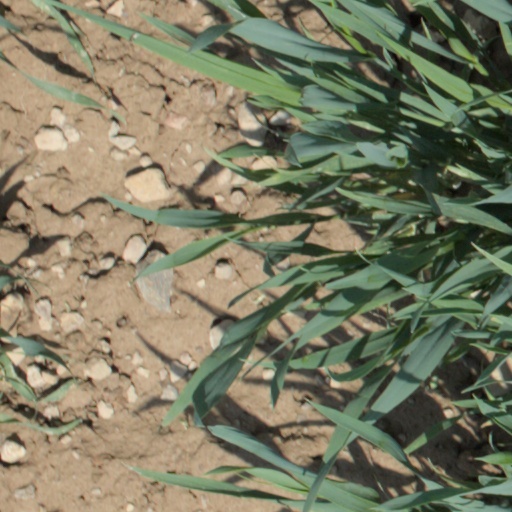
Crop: wheat